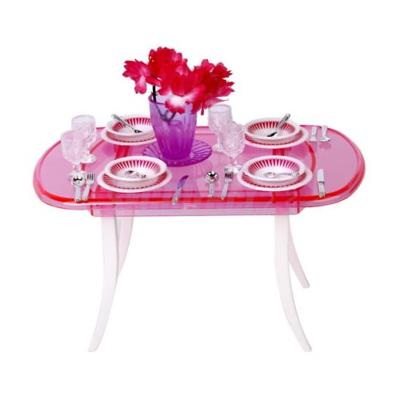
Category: table